Upper Harz Ditches

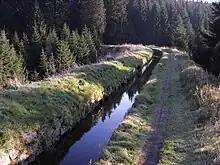
Hutthal Ditch

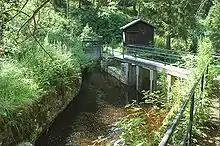
Control weir on the Dyke Ditch where it discharges into the Große Oker

The Upper Harz Ditches are hillside ditches, running roughly parallel to the contour lines, that were laid out in the Upper Harz in Germany from the 16th to the 19th centuries to supply water power to the silver mines there. They are an important component of the Upper Harz Water Regale, a historical water system that is now a cultural monument.